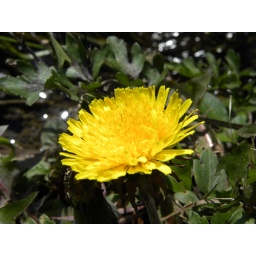
from a little stream of water running by a dandelion bloom at the park by the green pond